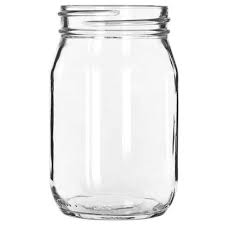
Waste category: glass